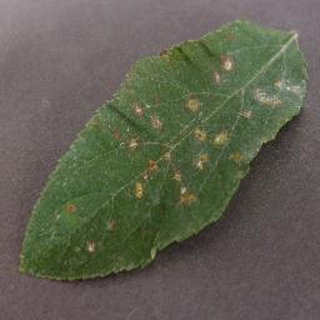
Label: apple_cedar_apple_rust